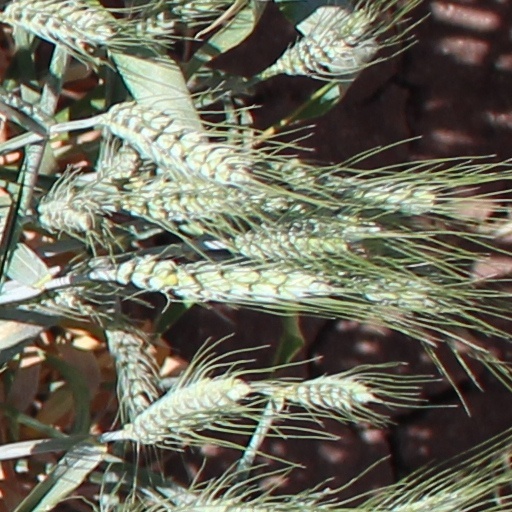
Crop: wheat